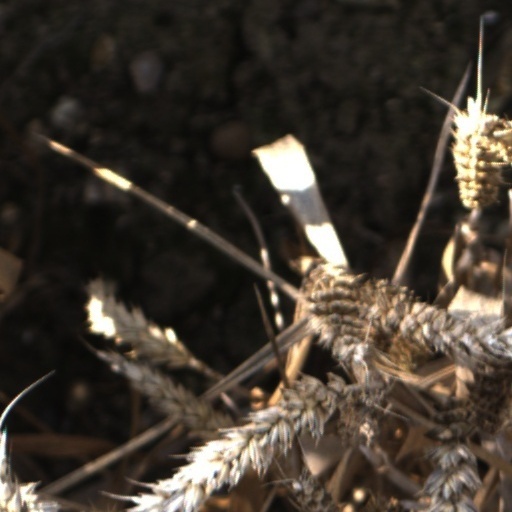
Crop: wheat